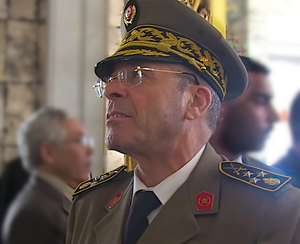
Rachid Ammar, né à Sayada et âgé entre 63 et 65 ans en 2011, est un général tunisien.